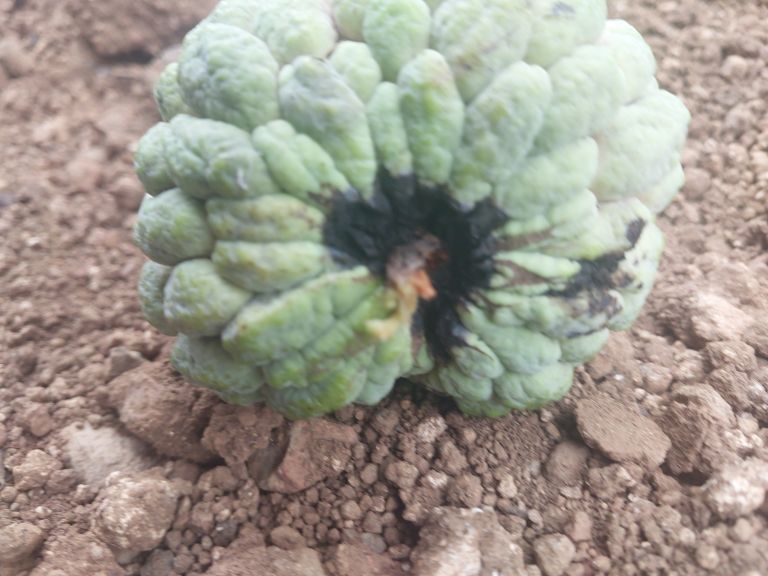
Disease label: Blank Canker